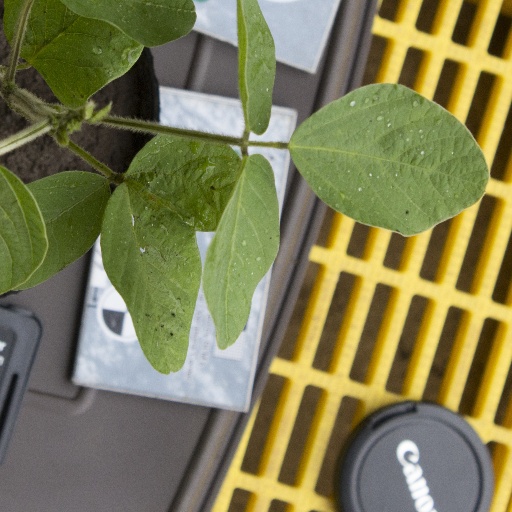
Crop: soybean